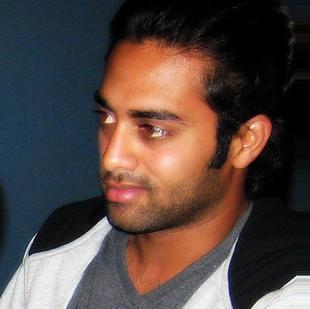
Age: 23